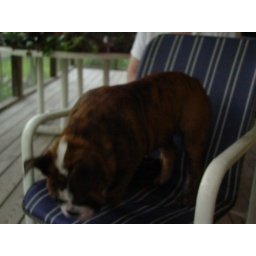
Buckeye likes to sit in the chairs at the deck table being a grown-up. Five months.